Stromatoporoidea

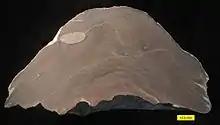
A vertical cross-section of "Densastroma pexisum", a domical stromatoporoid in the order Actinostromatida. An endosymbiotic boring ("Osprioneides") is visible at the top left. From the Silurian of Saaremaa Island, Estonia.

Like many modern or prehistoric reef-builders, stromatoporoids were host to endosymbionts, organisms living fully within the skeleton. The most abundant were syringoporids, a type of tube-building tabulate coral. Stromatoporoid fossils with syringoporid burrows are so common that some historical sources have misclassified them as a distinct genus, "Caunopora". Syringoporids were able to grow at the same rate as their host in order to prevent being overgrown. Other tabulate corals, rugosan corals, and algal fossils have been found wedged between growth zones within the stromatoporoid skeleton. Worm borings such as "Trypanites" are also common endosymbionts, though they apparently only took root in the skeleton after the sponge had died.